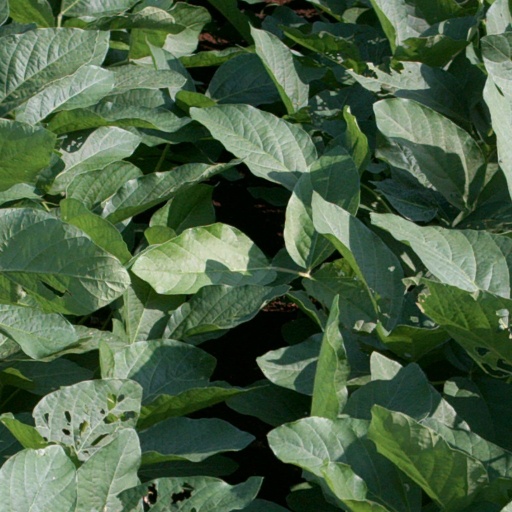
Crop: soybean